Patrick Sharp

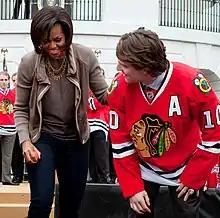
Sharp joins First Lady of the United States Michelle Obama at the White House in March 2011 to promote her Let's Move! initiative.

Sharp was born in Winnipeg, Manitoba, to Ian and Ruth Ann Sharp. He had an older brother, Chris, who lived in Calgary, Alberta who died on August 16, 2023. Relocating several times in his life, Patrick left his native Manitoba and relocated to Calgary as a child and then moved to Thunder Bay in 1990 at age nine. Patrick lived in Thunder Bay for the rest of his childhood. He was educated and attended local public schools in Calgary, Ottawa and Thunder Bay before settling in Burlington, Vermont, in the United States, to attend the University of Vermont. Sharp's parents remain in Thunder Bay and live on Lake Superior. In December 2009, Sharp was inaccurately announced as "Chicago's Sexiest Athlete" by Victoria's Secret, which then named Derrick Rose of the Chicago Bulls the winner, citing an "internal error".